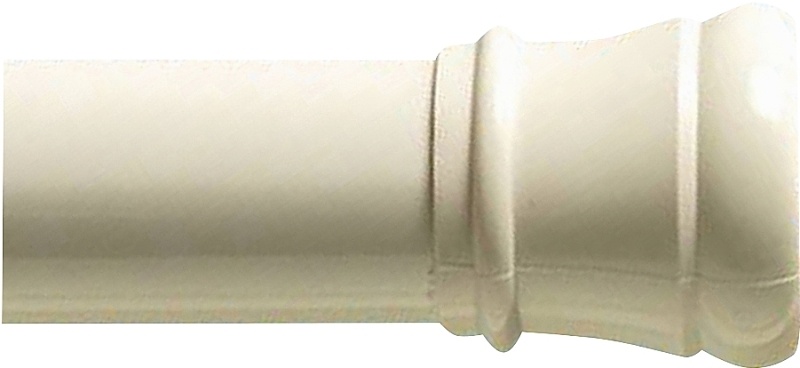
Zenna Home 608W/604W Shower Curtain Rod, 34-1/2 to 60 in L Adjustable, 1-1/4 in Dia Rod, Steel
Rod install easily in showers without cutting or drilling. Its patented TwistTight mechanism offers great strength and durability. Unit: EA UPC: 043197126085 Model Number: 608W/604W
Brand: Zenna Home
Category: Home & Garden > Bathroom Accessories > Shower Rods